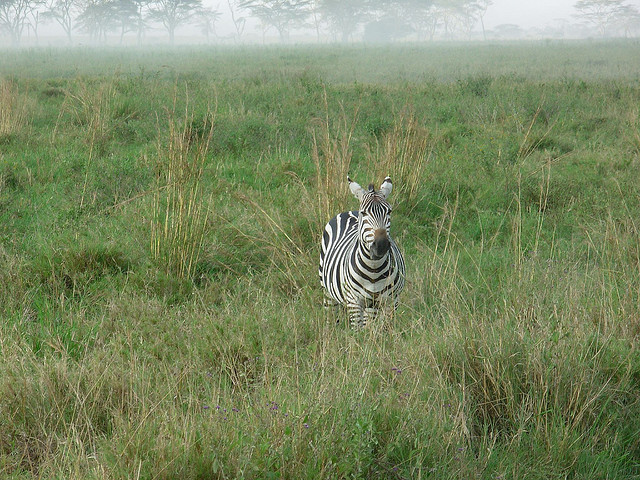
user: Given an image and a question. Answer the question in a short answer. Question: What kind of land is this? Short Answer:
assistant: plain